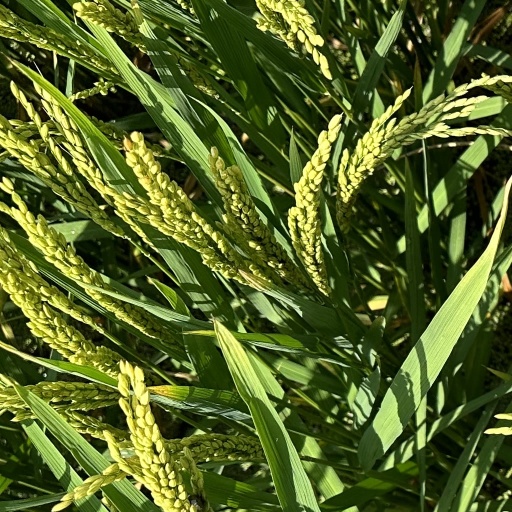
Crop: rice